Big Pond, Nova Scotia

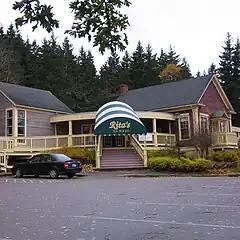
Rita MacNeil's Tea Room is a landmark in Big Pond Nova Scotia

Big Pond (Scottish Gaelic: Am Pòn Mòr) is a community in the Cape Breton Regional Municipality, Nova Scotia, Canada on the south shore of Bras d'Or Lake. Big Pond is approximately in the centre between the communities of St. Peters, Nova Scotia and Sydney, Nova Scotia.